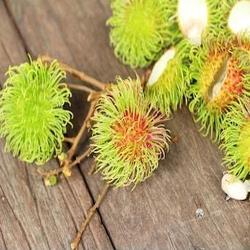
Label: Rambutan